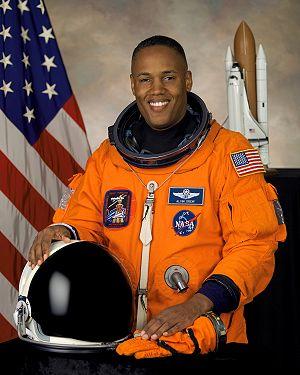
Benjamin Alvin Drew, Jr est un astronaute américain né le 5 novembre 1962 à Washington DC.